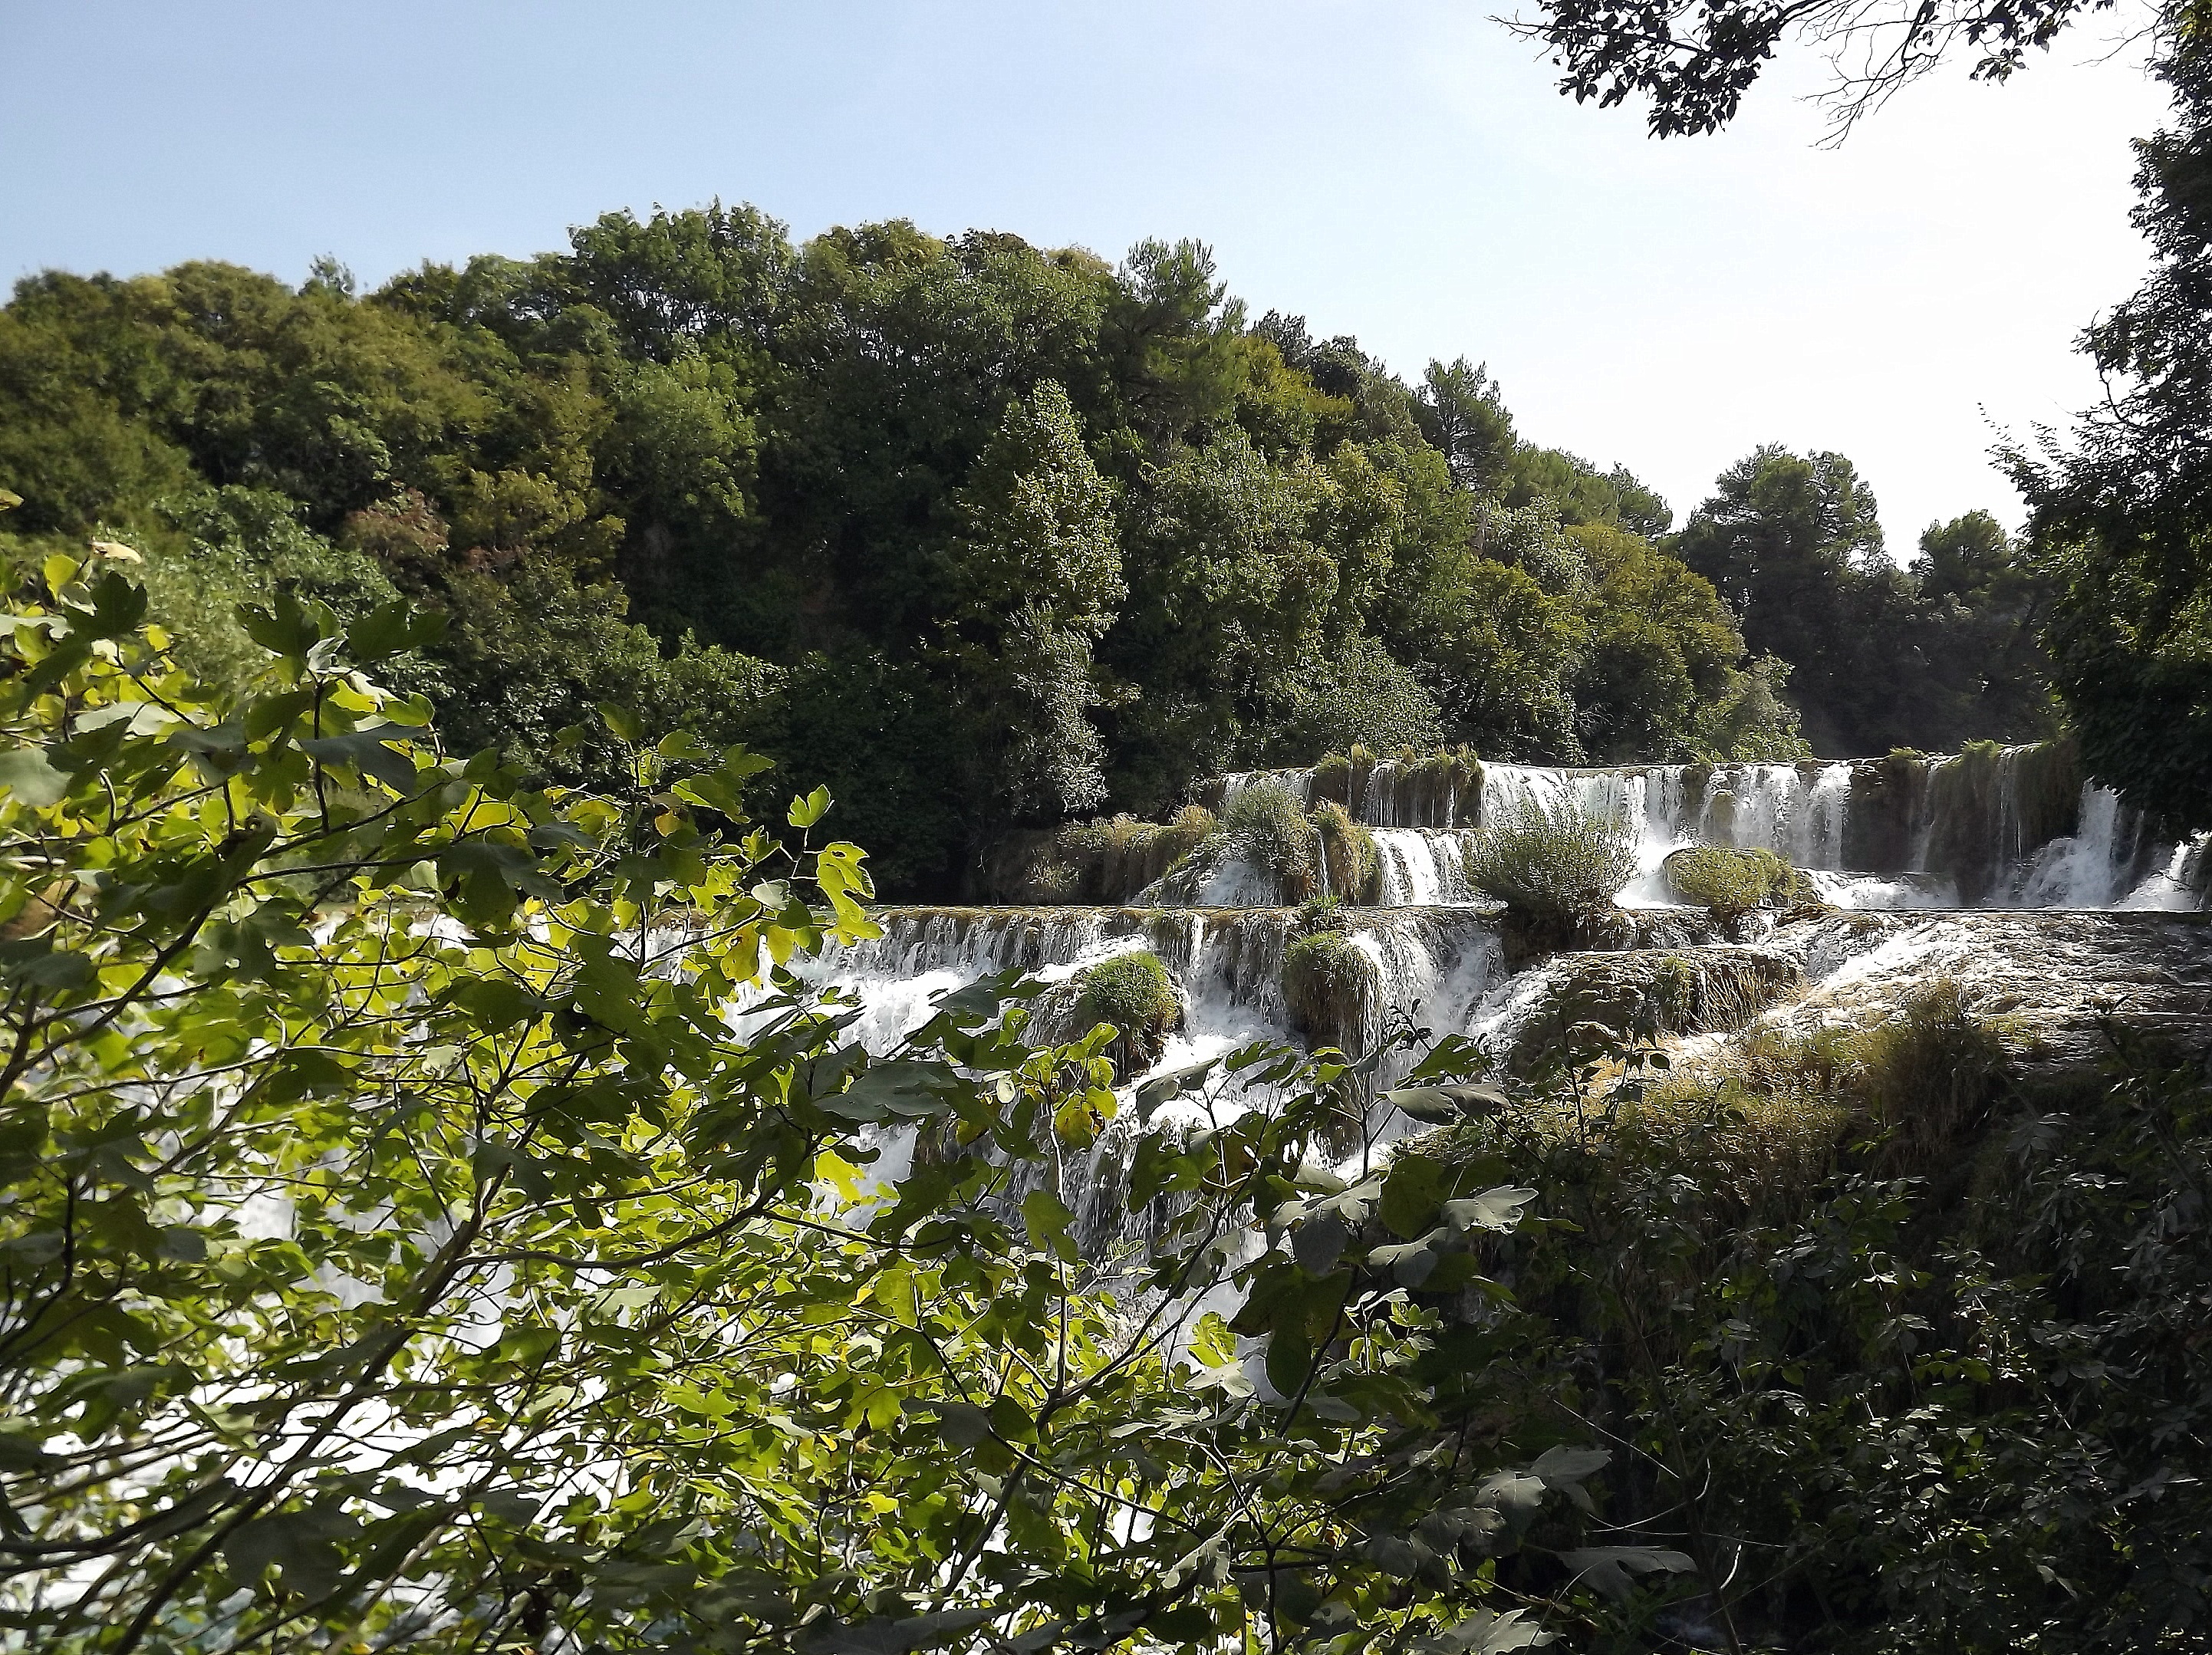
water, forest, waterfall, flower, river, stream, jungle, body of water, croatia, vegetation, rainforest, waterfalls, lakes, water feature, dalmatia waterfalls, croatia national park